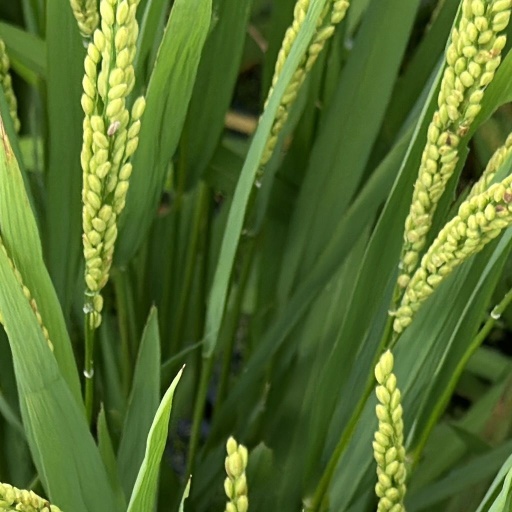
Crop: rice